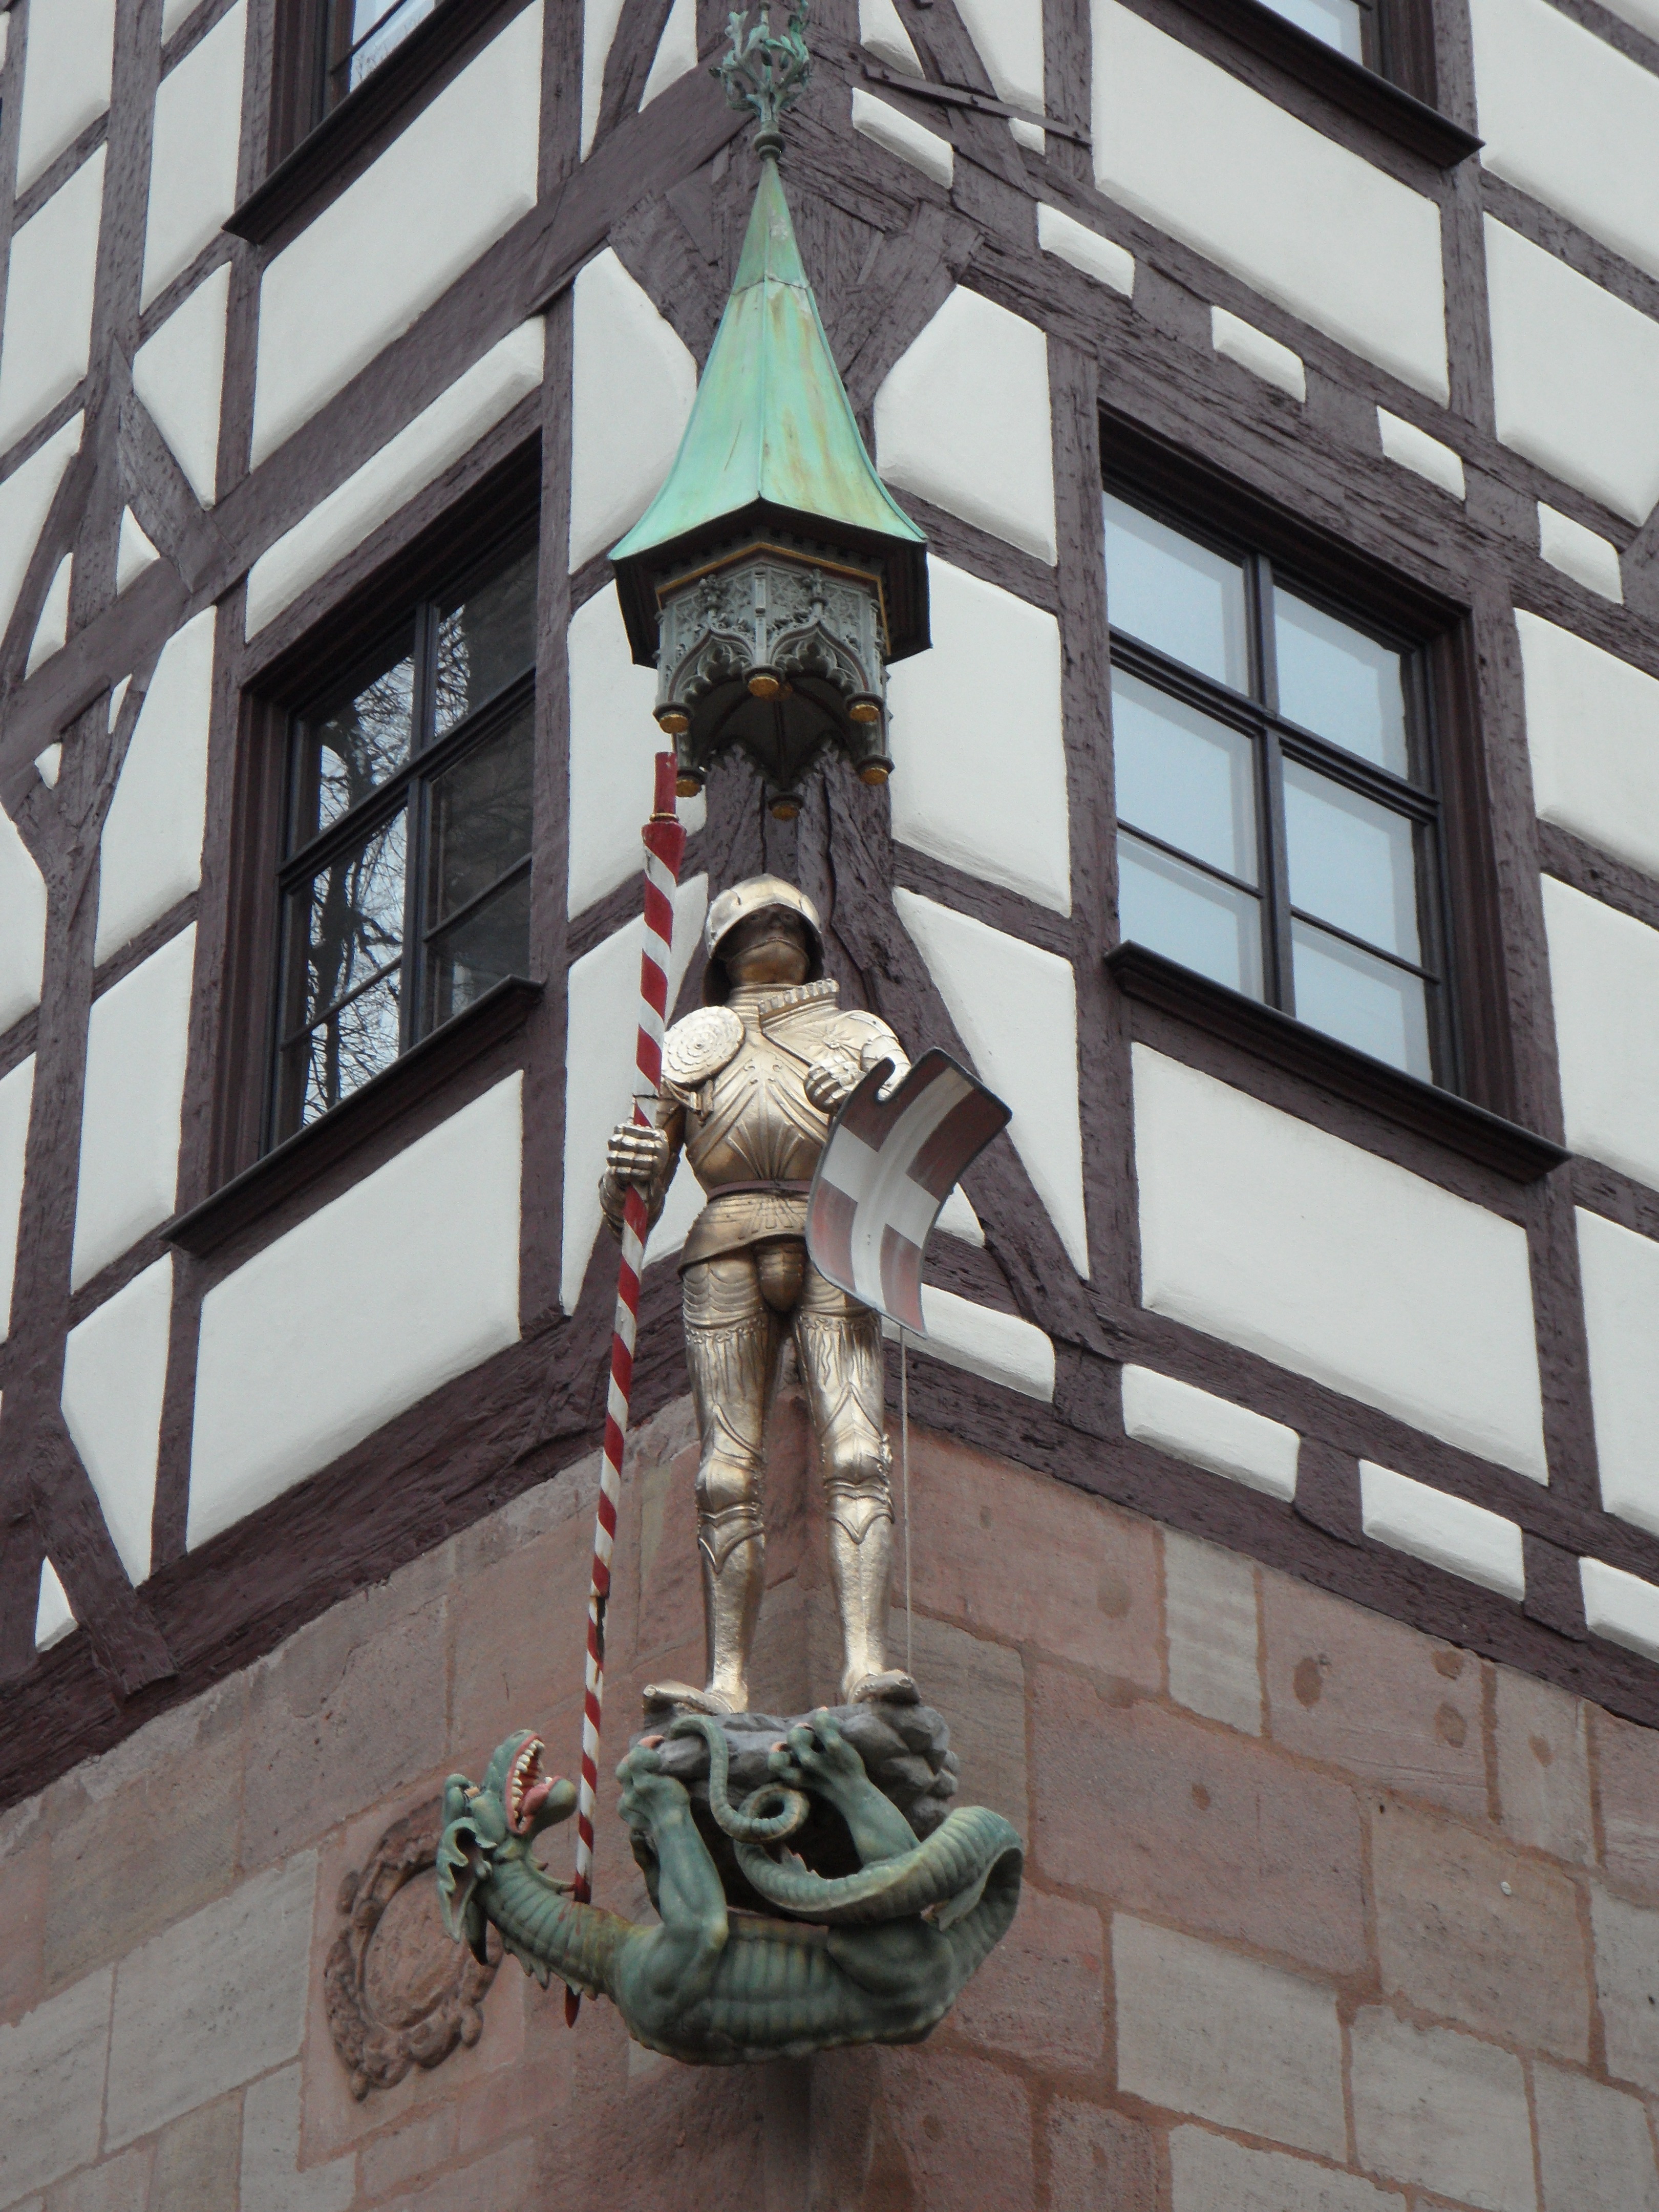
architecture, building, city, monument, statue, facade, lighting, old town, sculpture, art, knight, dragon, georg, middle ages, nuremberg, fachwerkhaus, truss, renovated